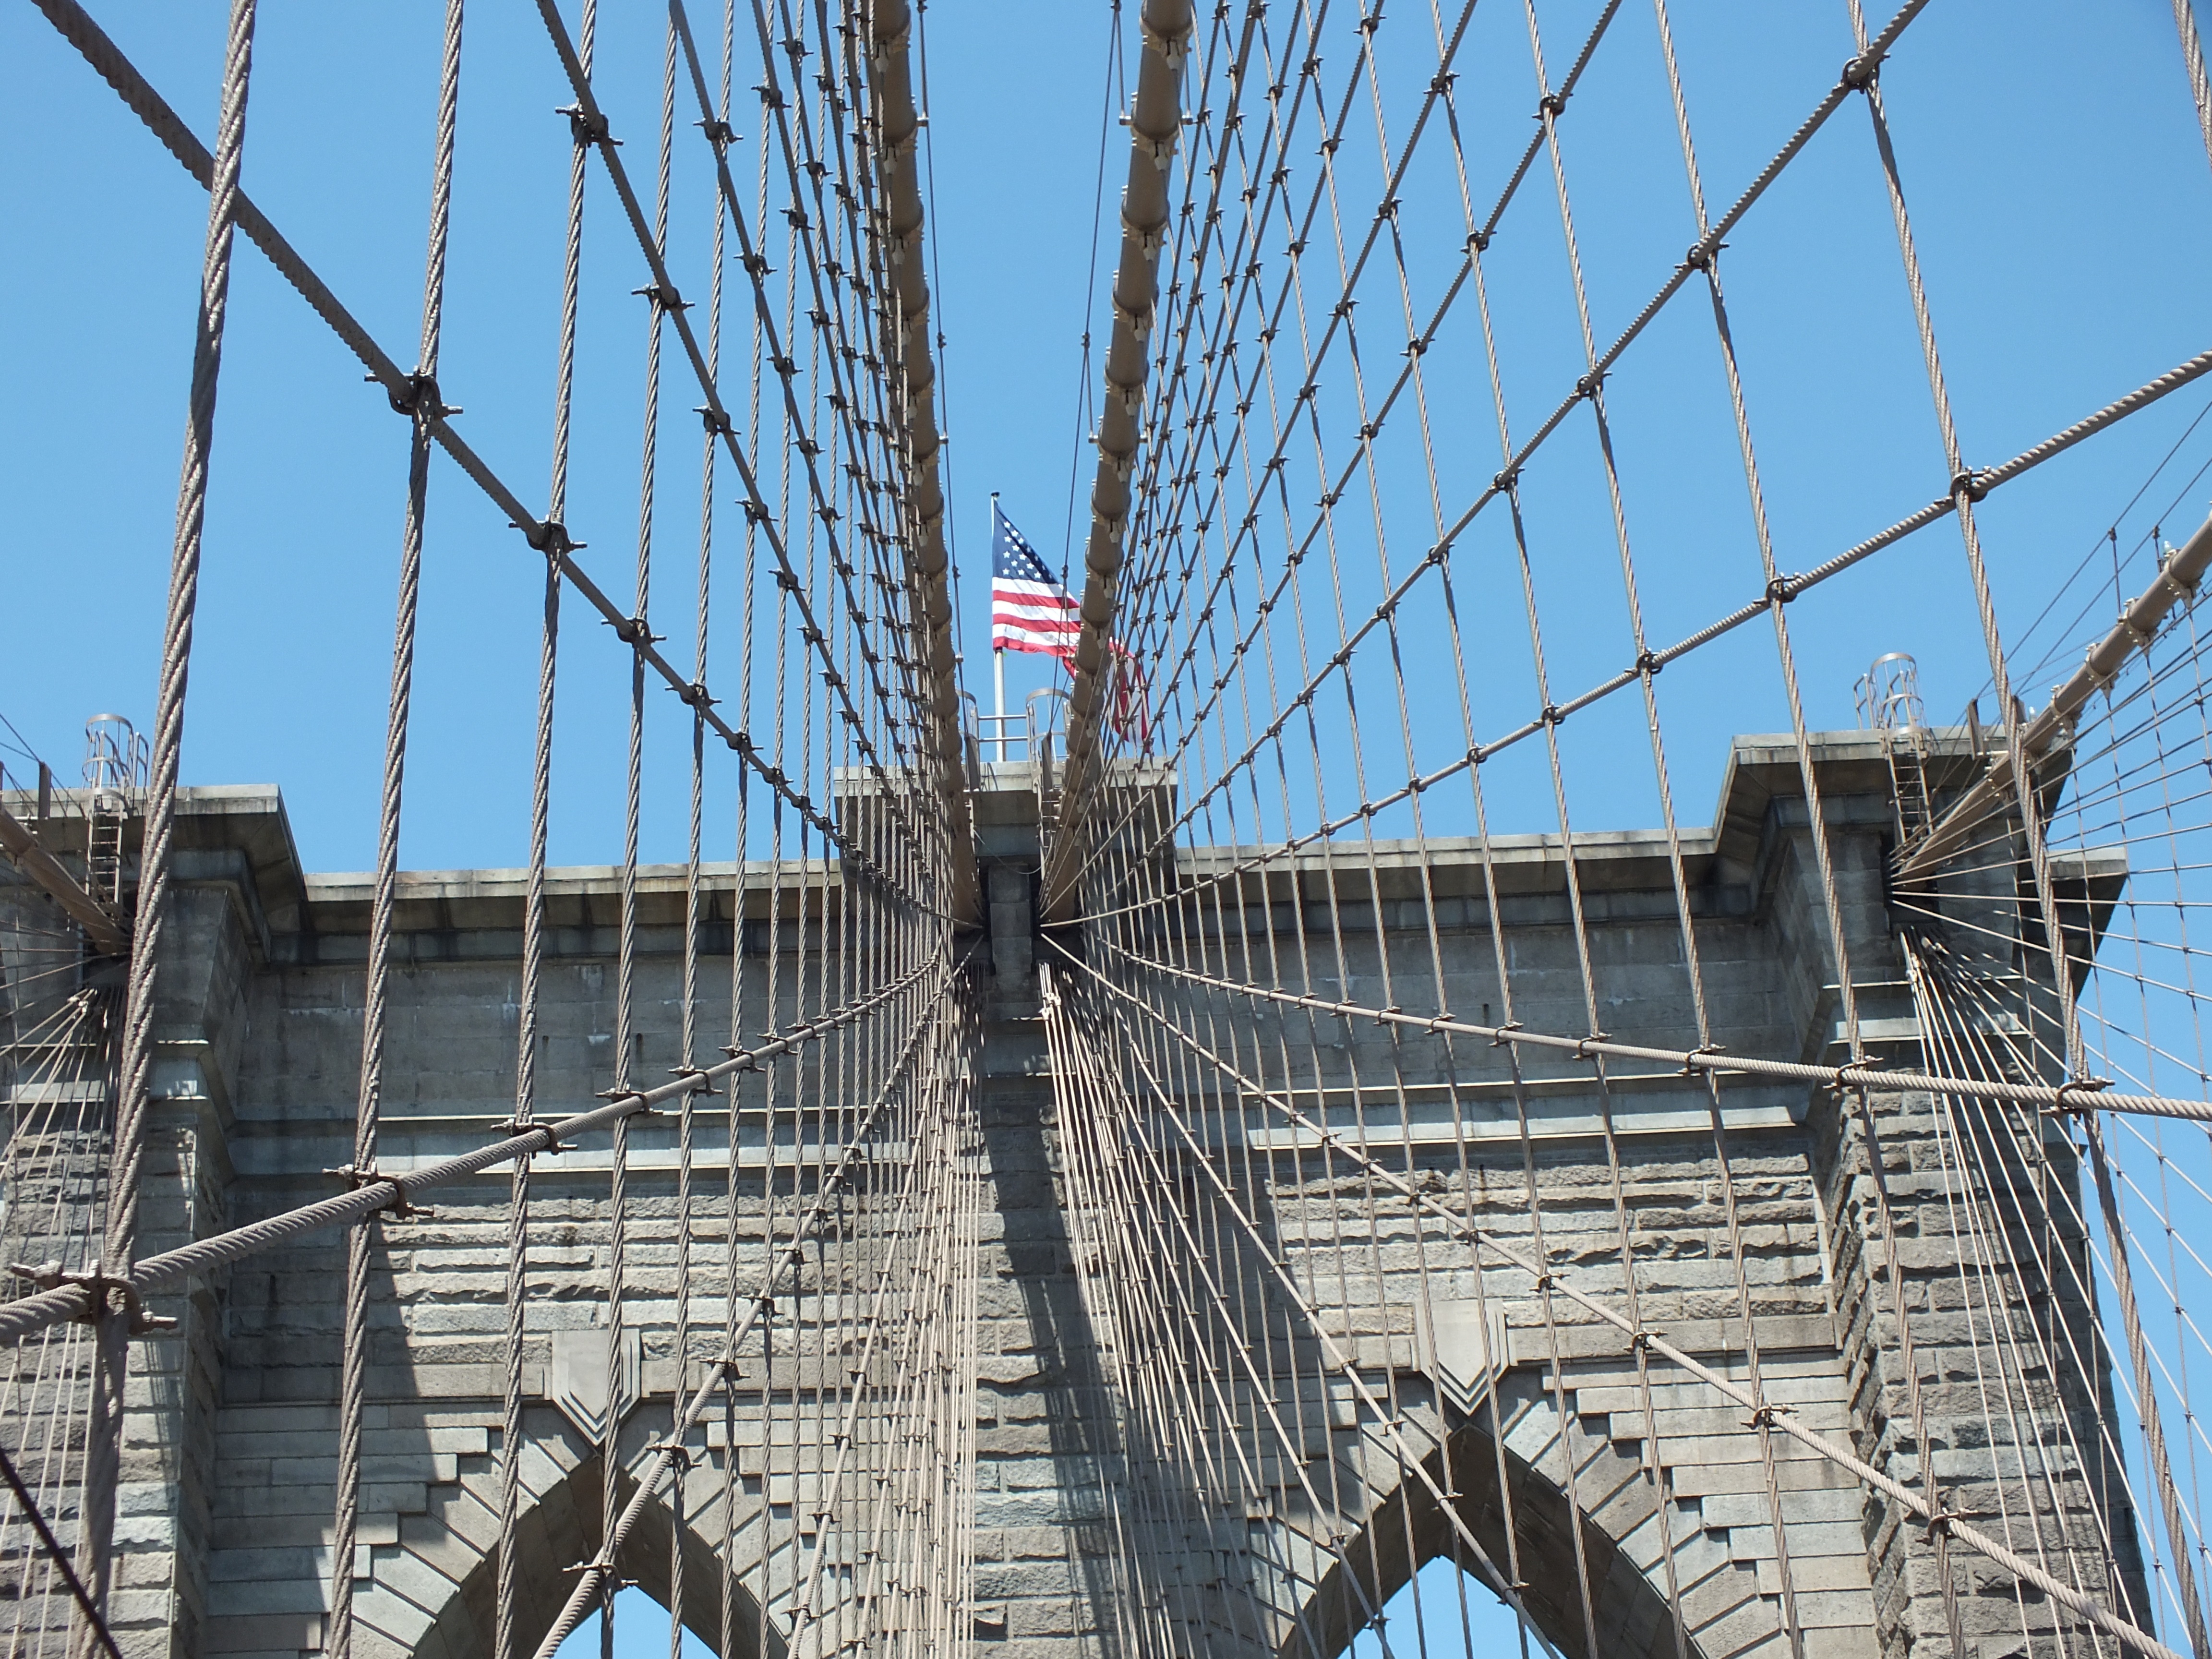
structure, bridge, skyscraper, new york, suspension bridge, construction, vehicle, brooklyn bridge, mast, usa, landmark, facade, stadium, sail, scaffolding, sailing ship, cable stayed bridge, galleon, sport venue